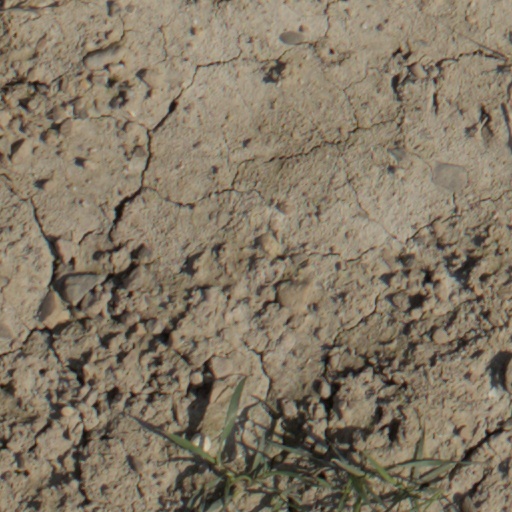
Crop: wheat